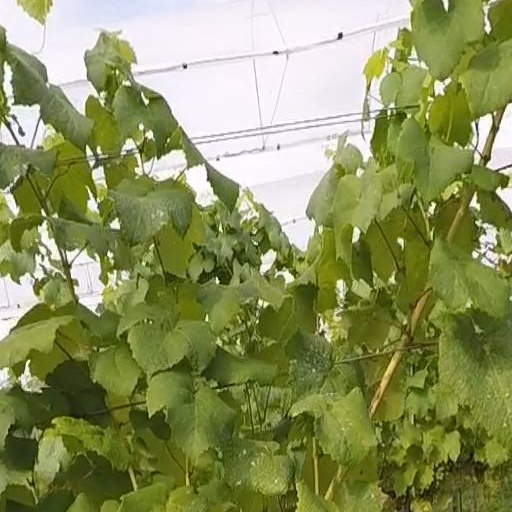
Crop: grape